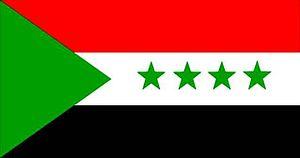
Drapeau du Mouvement populaire pour le salut de l'Azawad (MPSA)
Le Mouvement populaire pour le salut de l'Azawad est un groupe armé actif dans le nord du Mali, né le 26 août 2014 d'une scission du Mouvement arabe de l'Azawad.
La guerre du Mali est un conflit armé qui a lieu au Mali depuis 2012, à la suite d'une insurrection de groupes salafistes djihadistes et indépendantistes pro-Azawad. Elle s'inscrit dans le contexte de la guerre du Sahel et des rébellions touarègues contre l'État malien.